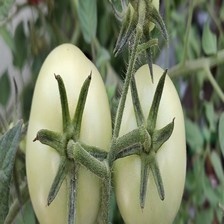
Label: tomato